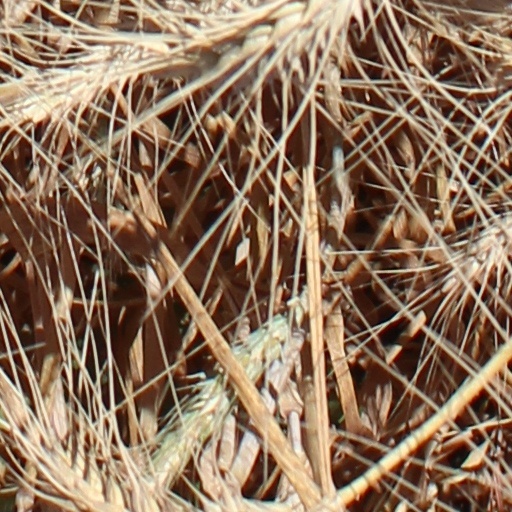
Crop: wheat